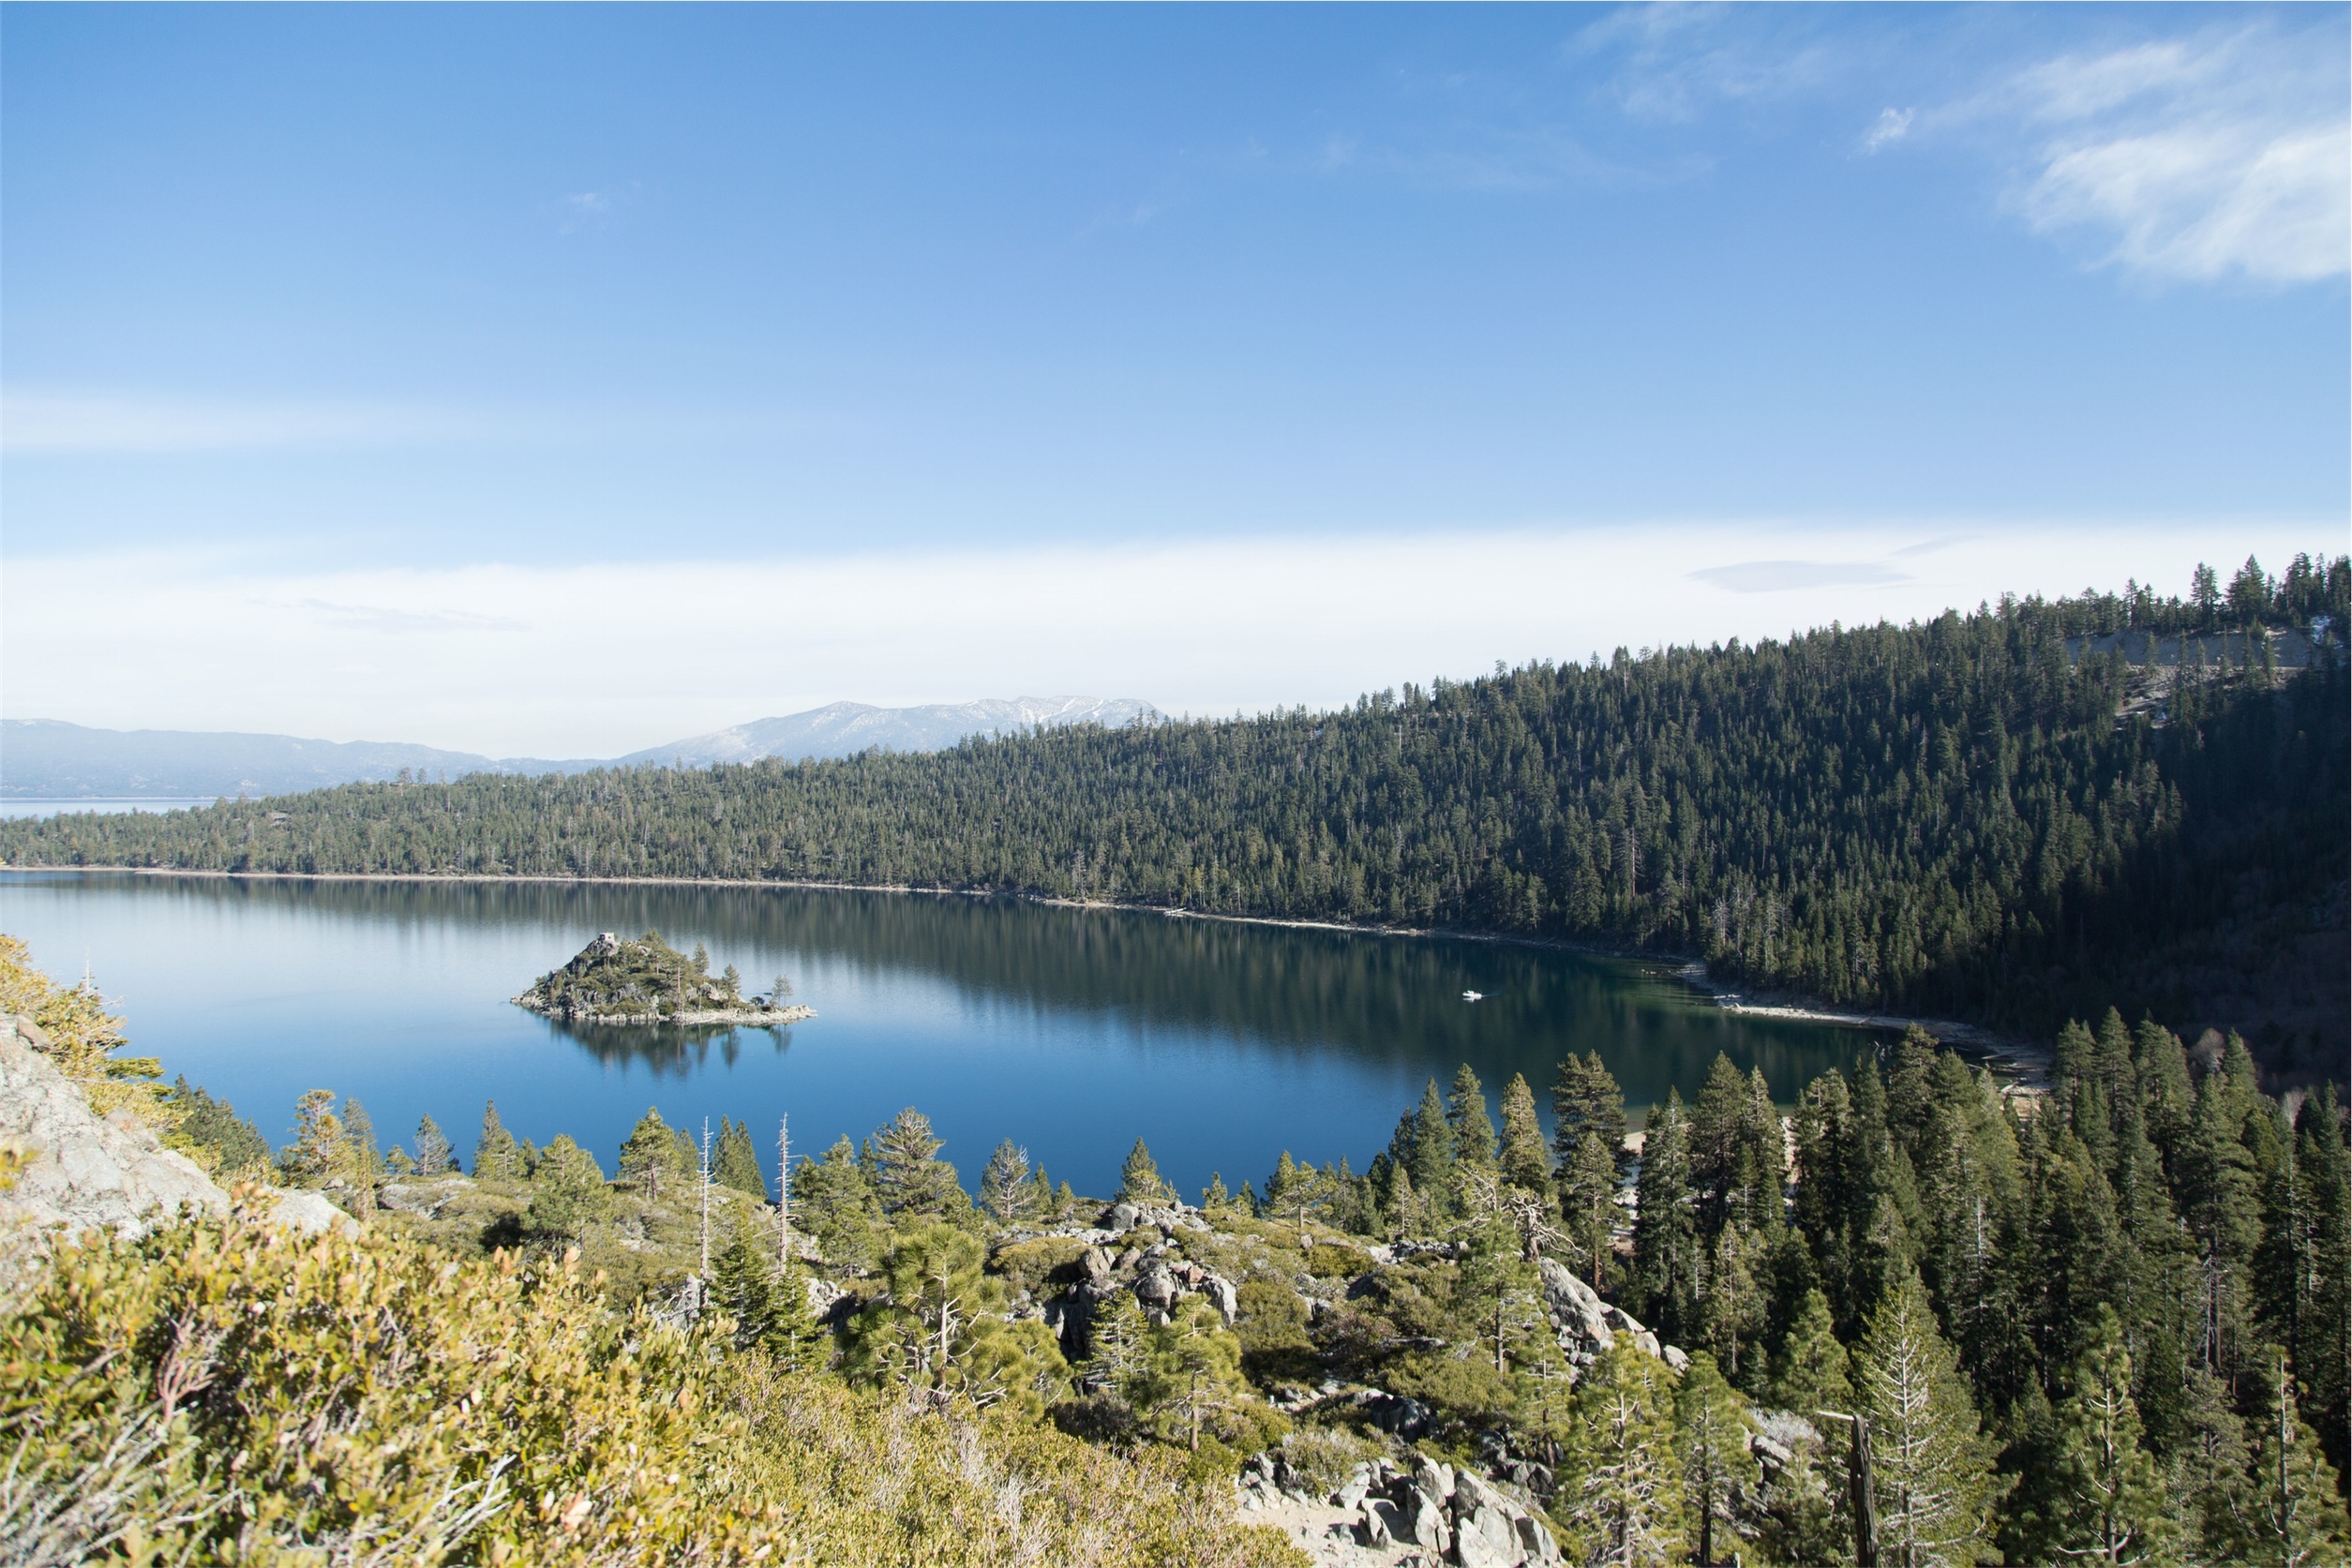
landscape, water, nature, wilderness, mountain, sky, sunshine, lake, mountain range, blue, reservoir, ridge, body of water, trees, sunny, mountains, fell, loch, crater lake, tarn